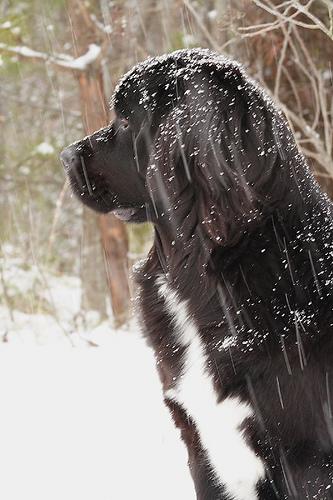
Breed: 215-n000031-Newfoundland